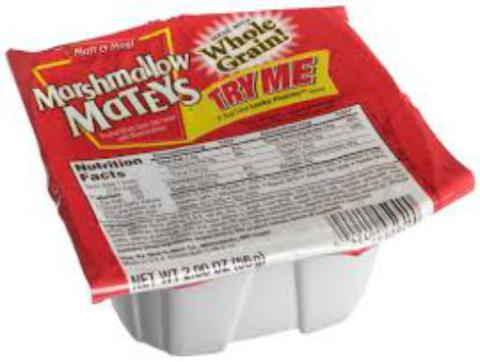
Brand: marshmallow mateys
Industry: Food